Katipunan

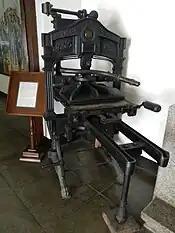
The printing machine used by the First Philippine Republic (now the Casa Real Shrine), where the newspapers La Independencia, El Heraldo de la Revolucion, Kalayaan, and Kaibingan ng Bayan were printed. During the Japanese occupation, the "Bulacan Military Area", under Captain Alejo Santos, used this machine, against the Japanese.

Over the next four years, the "Katipunan" founders would recruit new members. By the time the society was uncovered, the American writer James Le Roy estimated the strength of the Katipunan at 100,000 to 400,000 members. Historian Teodoro Agoncillo estimated that the membership had increased to around 30,000 by 1896. The Ilocano writer Isabelo de los Reyes estimated membership at 15,000 to 50,000.